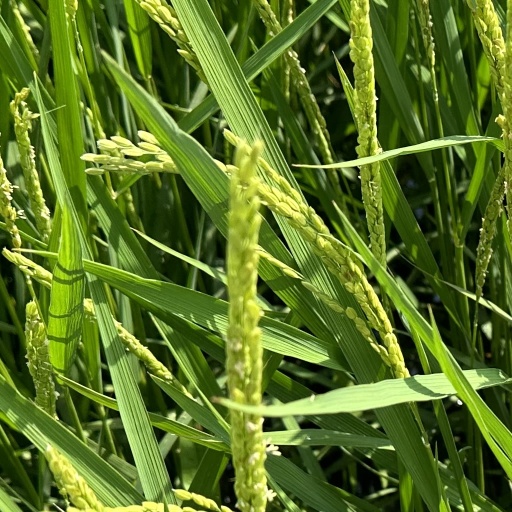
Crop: rice